Lorenzo Insigne

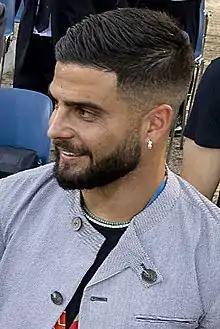
Insigne in 2021

Lorenzo Insigne (born 4 June 1991) is an Italian professional footballer who plays as a forward or winger. He is capable of playing on either flank, or through the centre, but is usually deployed as a left winger. He is known in particular for his creativity, short height, speed and technical ability, as well as his accuracy from free kicks.